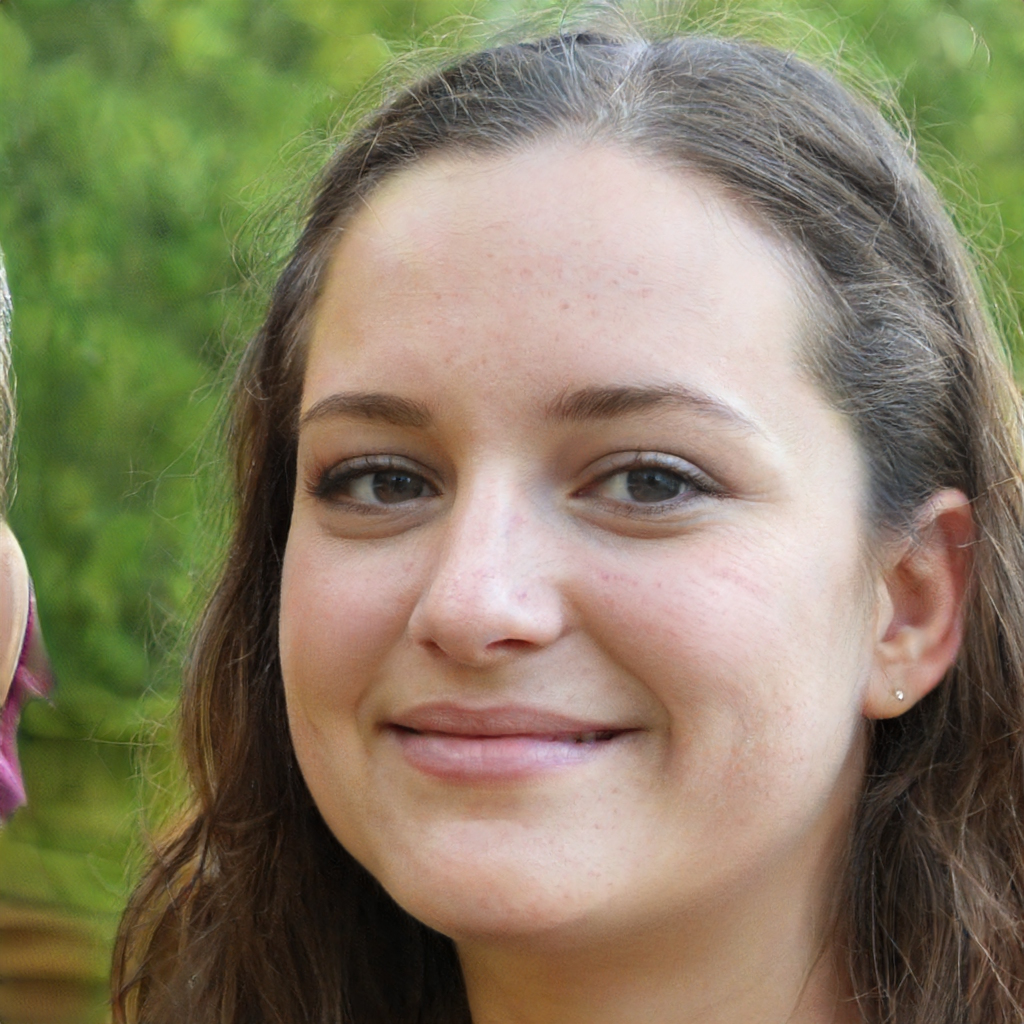
Gender: Female